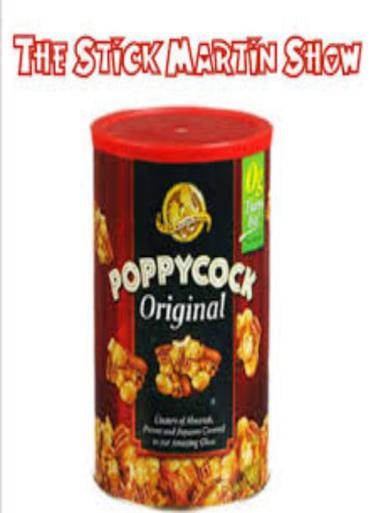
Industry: Food